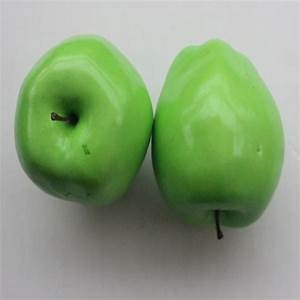
Label: apple